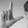
ASL letter: L